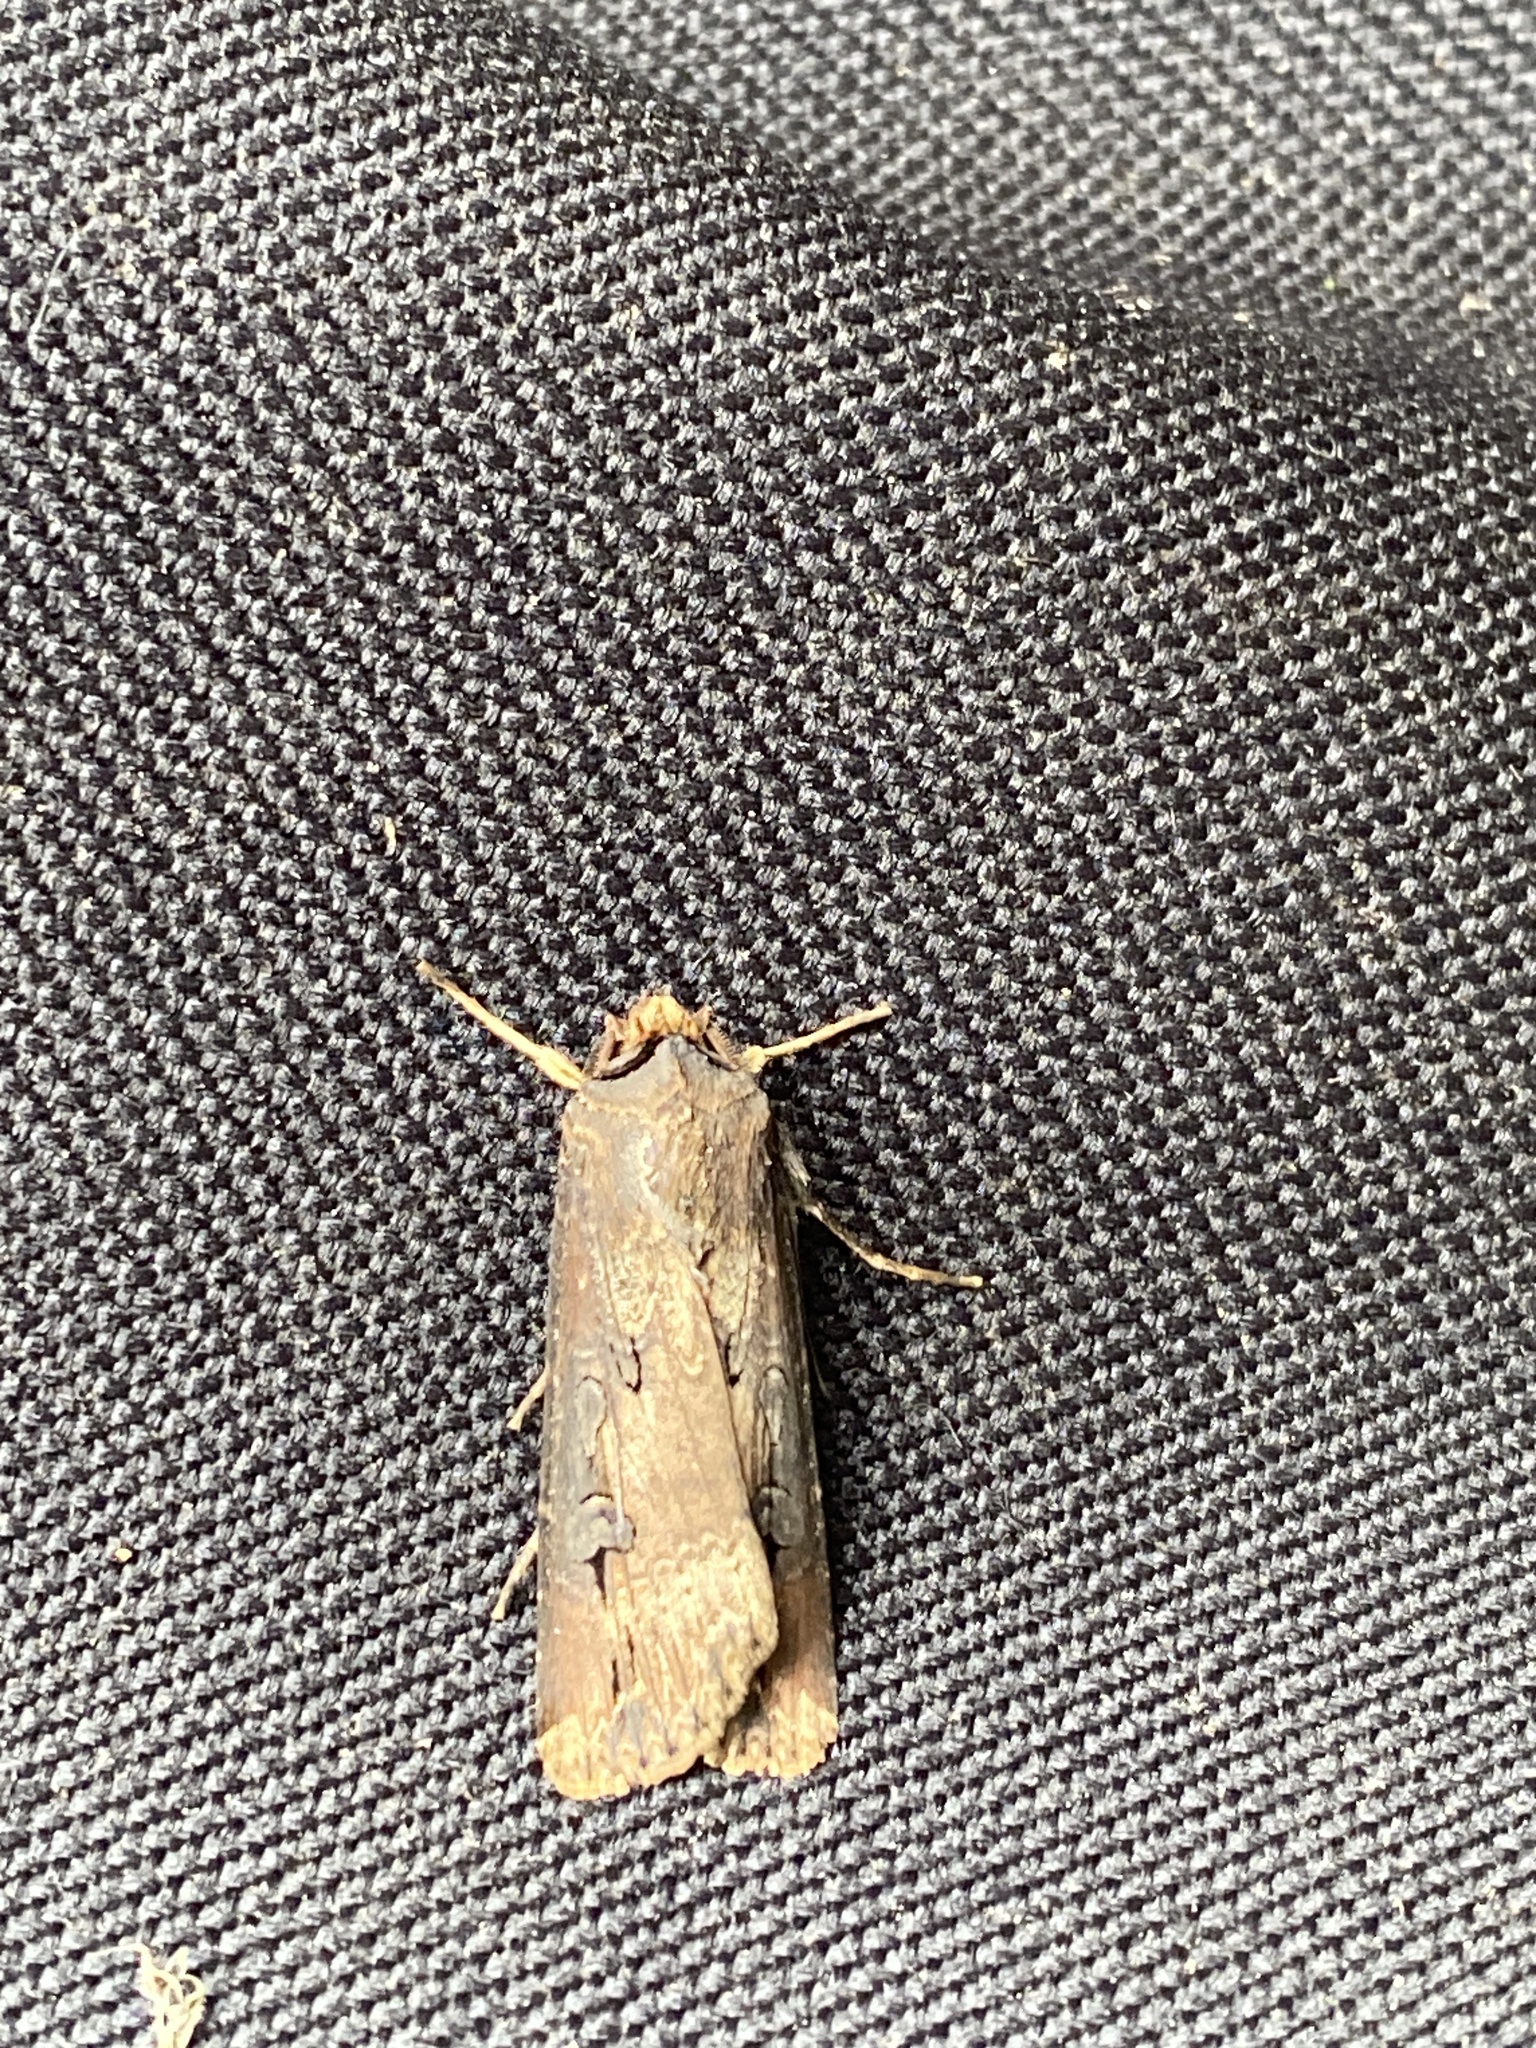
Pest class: cutworms